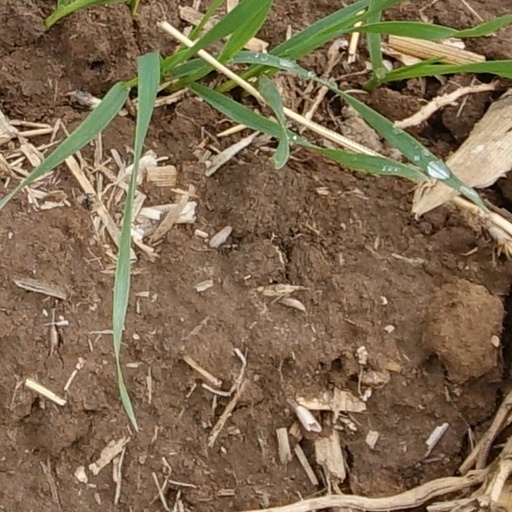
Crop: wheat